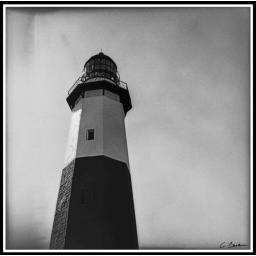
this is a black and white version of the color photo that is in the same photo stream